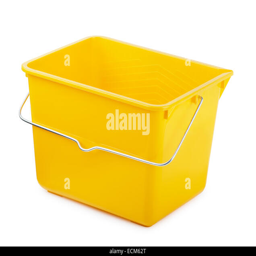
yellow bucket on a white background